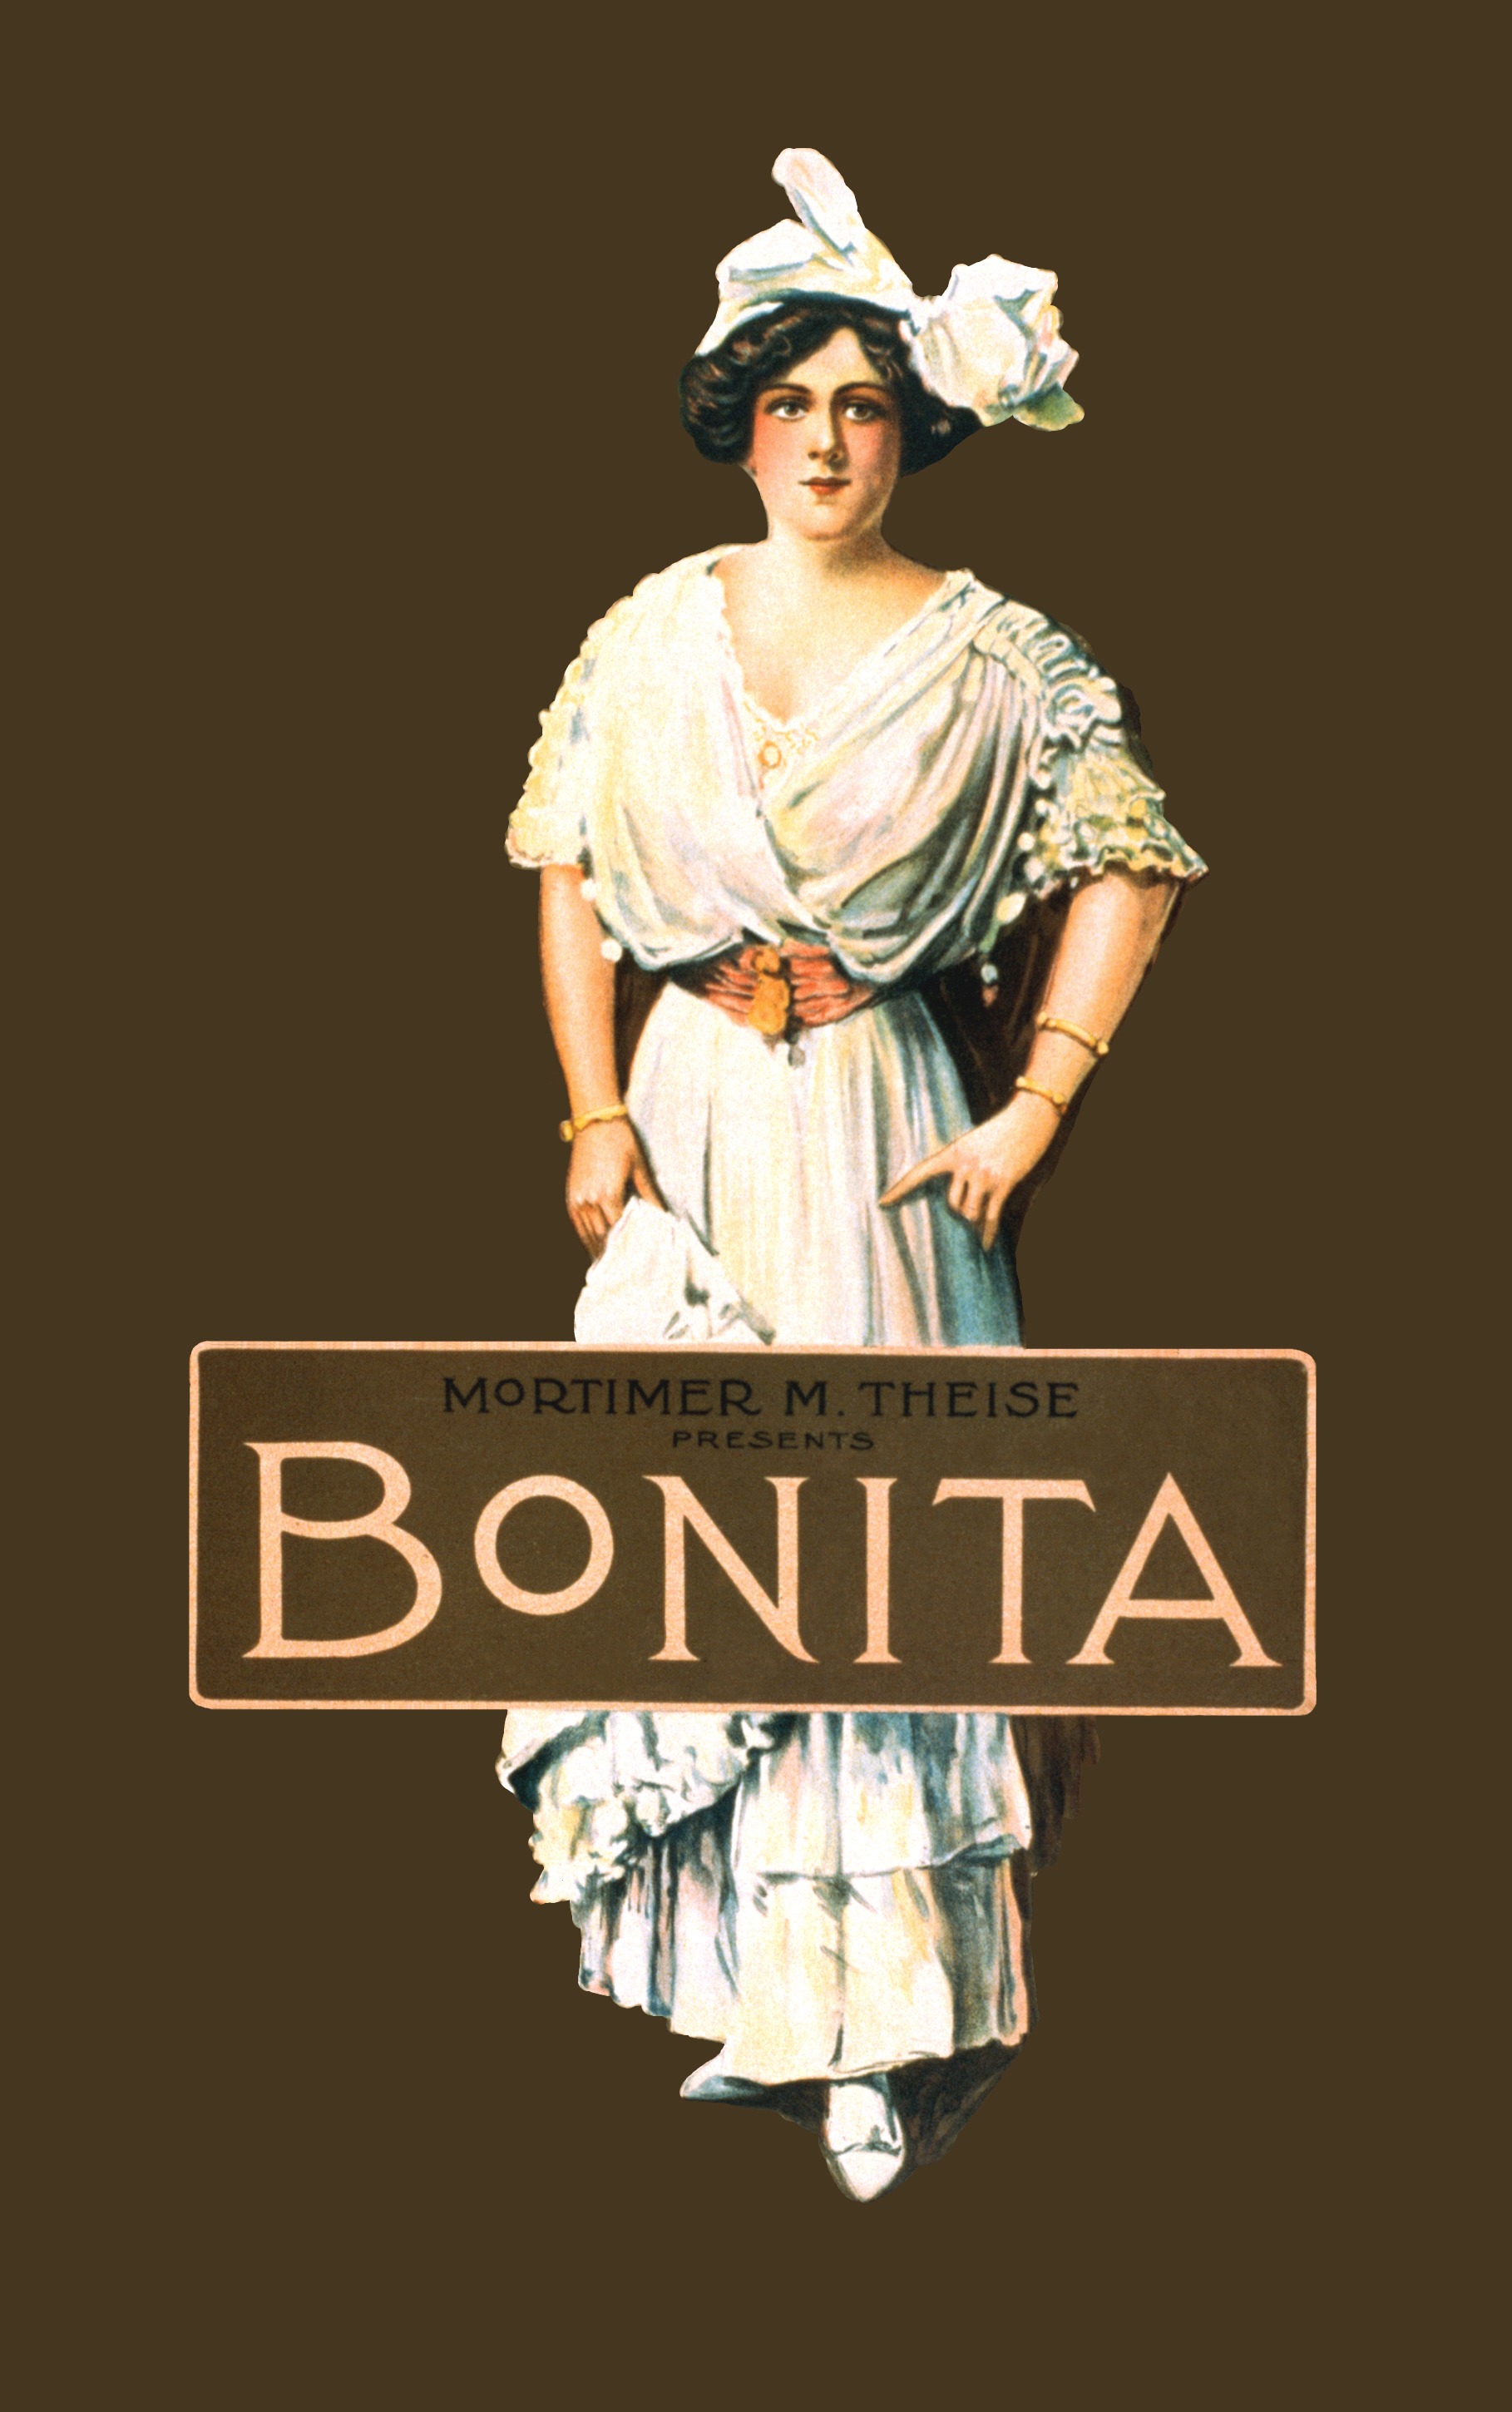
person, people, woman, vintage, brown, lady, illustration, poster, elegant, bonita